Jane Eyre

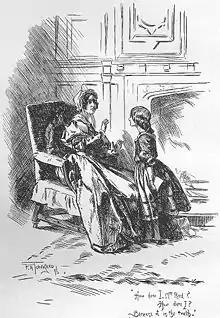
Young Jane argues with her guardian, Mrs Reed of Gateshead, illustration by F. H. Townsend

Jane Eyre, aged 10, lives at Gateshead Hall with her maternal uncle's family, the Reeds, as a result of her uncle's dying wish. Jane was orphaned several years earlier when her parents died of typhus. Jane's uncle, Mr Reed, was the only one in the Reed family who was kind to Jane. Jane's aunt, Sarah Reed, dislikes her and treats her as a burden. Mrs Reed also discourages her three children from associating with Jane. As a result Jane becomes defensive against her cruel judgement. The nursemaid, Bessie, proves to be Jane's only ally in the household, even though Bessie occasionally scolds Jane harshly. Excluded from the family activities, Jane lives an unhappy childhood.